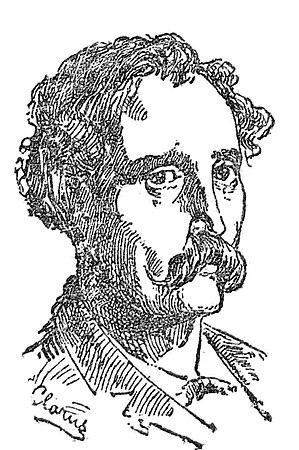
""Dereure (Simon), ouvrier cordonnier, ancien membre de la Commune de Paris""."
Lapalisse est une commune française, située dans le département de l'Allier en région d'Auvergne-Rhône-Alpes.